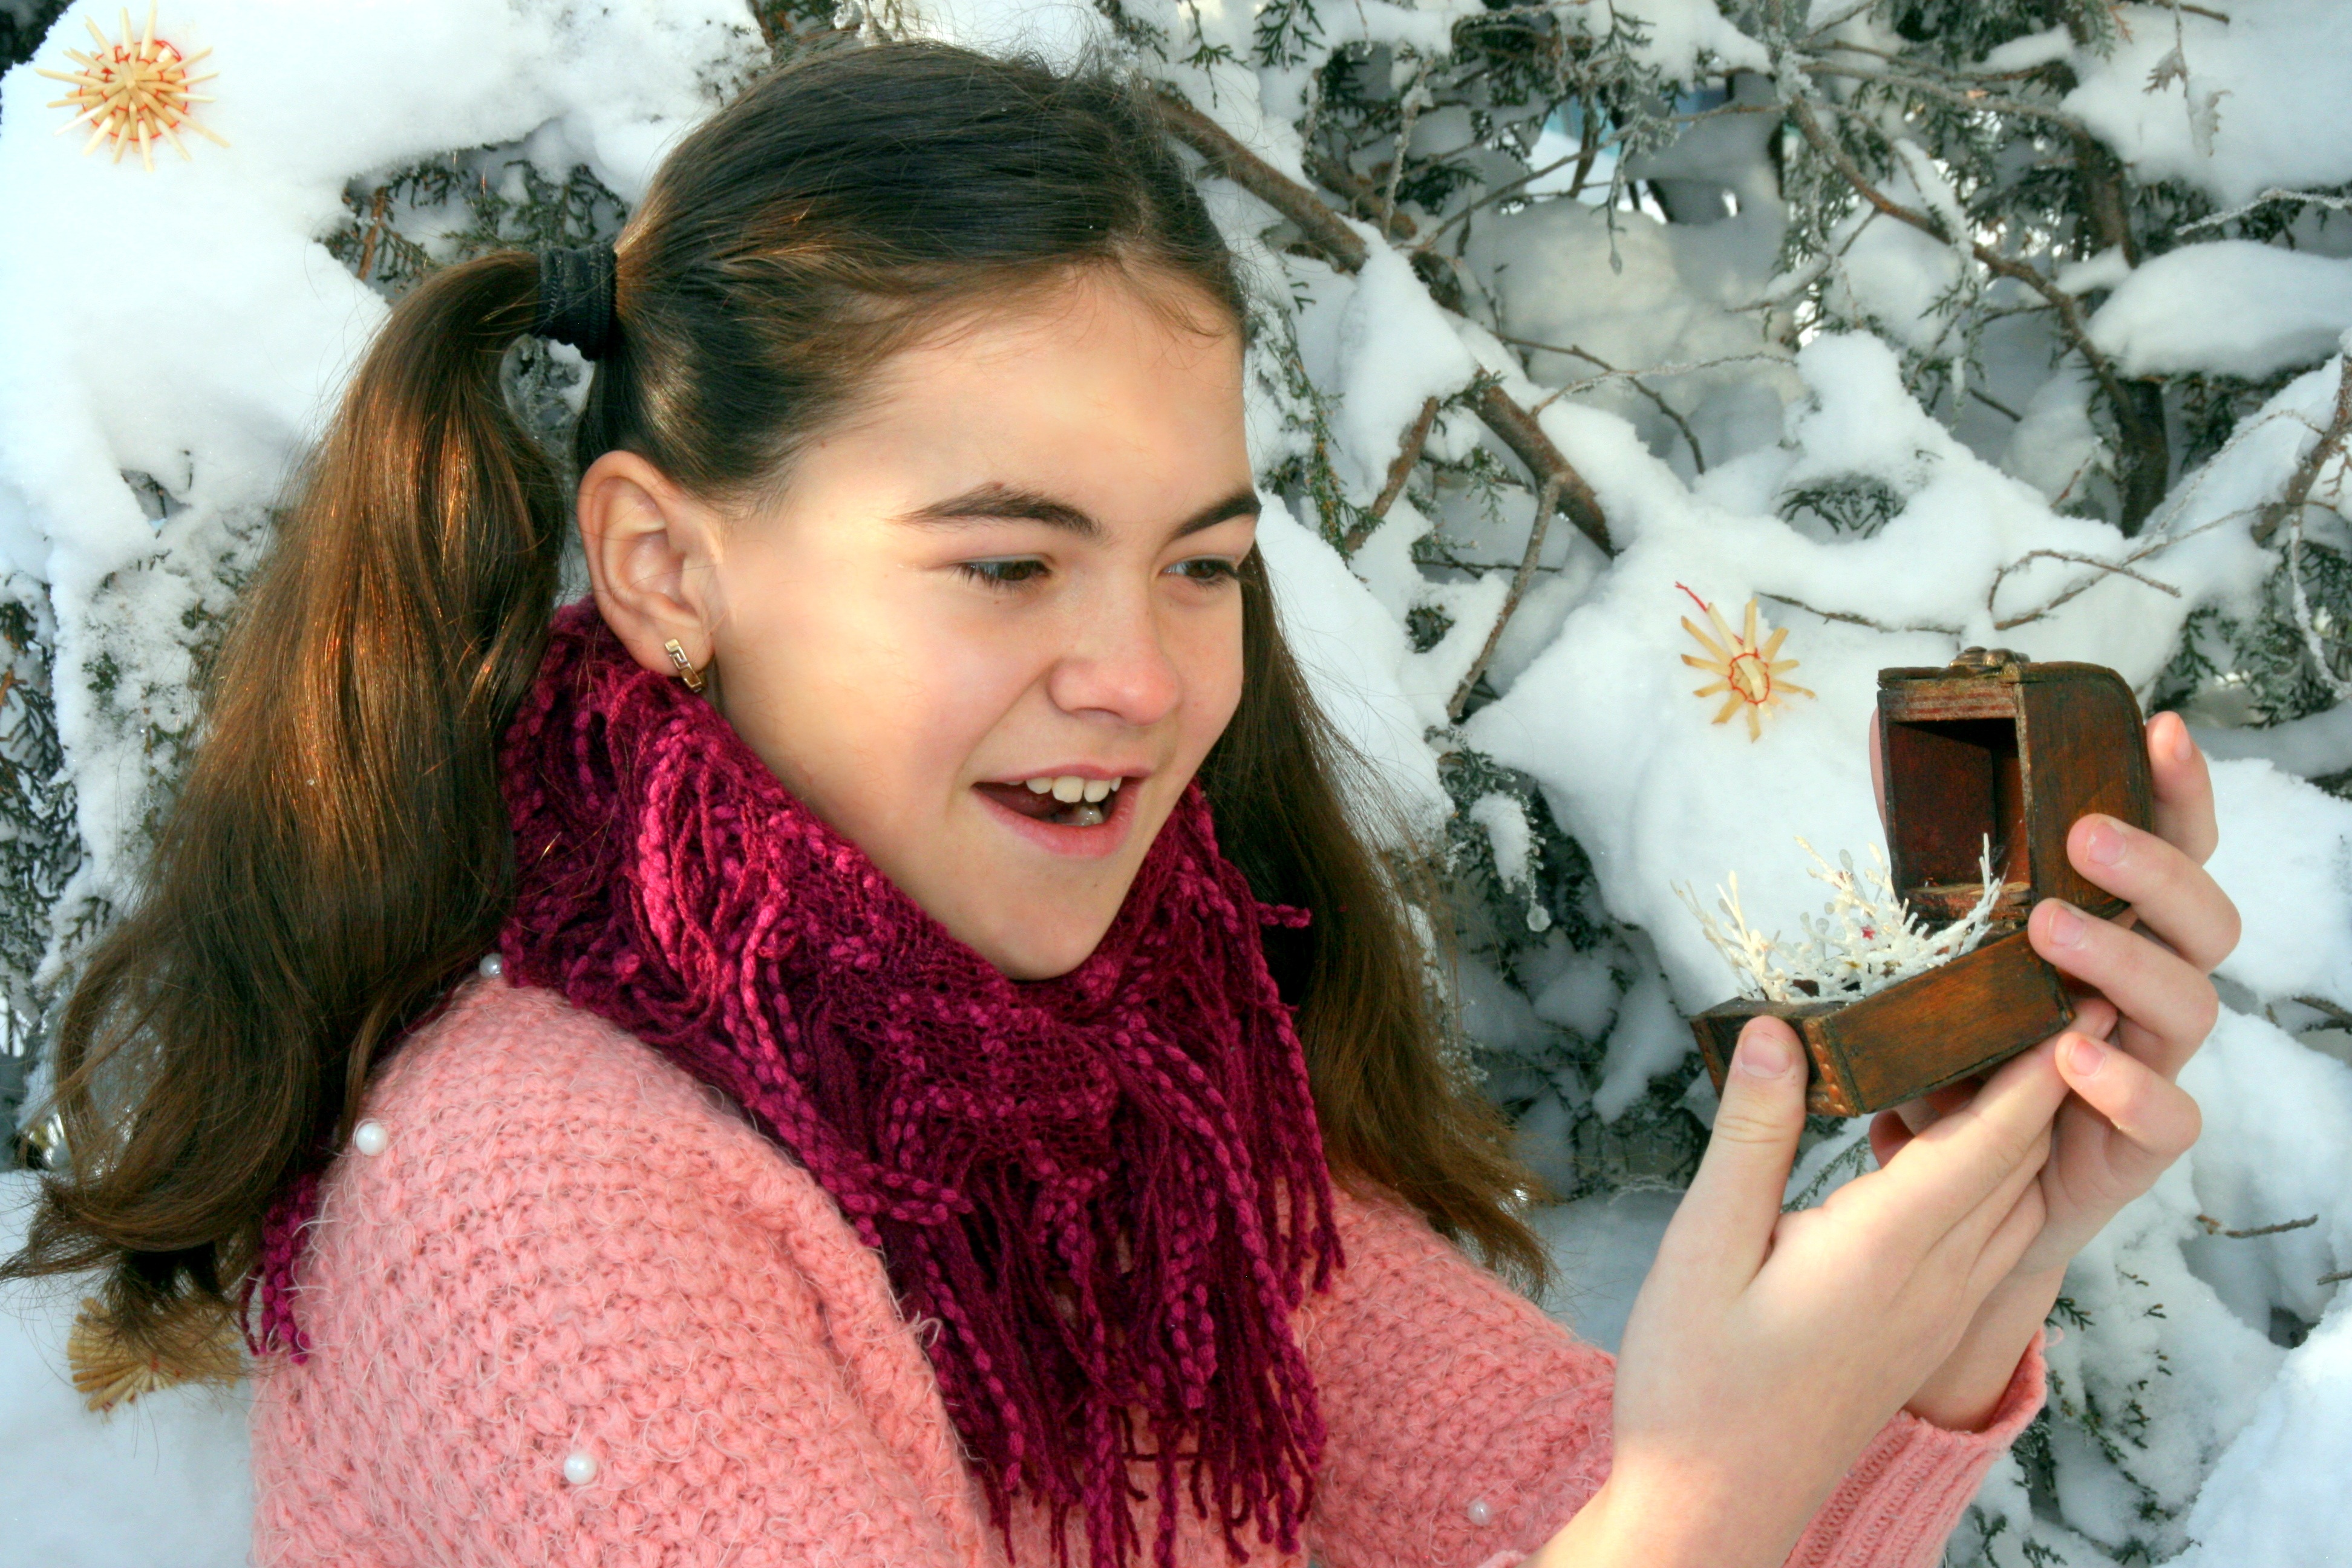
person, snow, winter, girl, woman, white, photography, portrait, model, spring, fashion, lady, bride, season, smile, snowflake, dress, stars, eye, skin, beauty, jewelry box, wonder, interaction, photo shoot, portrait photography